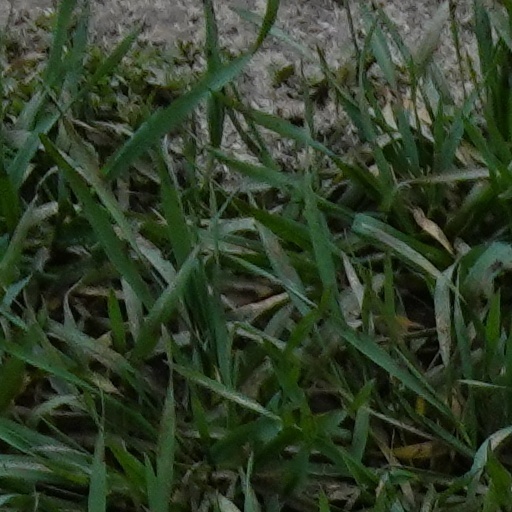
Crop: wheat